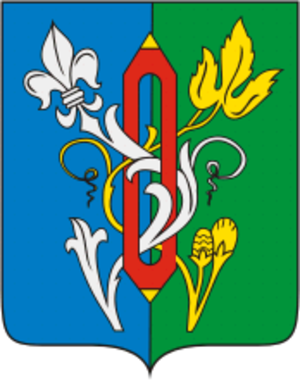
Lakinsk est une ville de l'oblast de Vladimir, en Russie. Sa population s'élevait à 15 275 habitants en 2013.